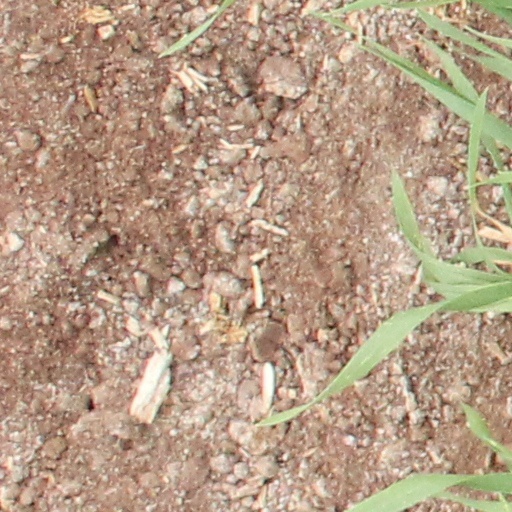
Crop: wheat